Floodland (album)

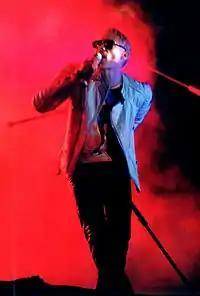
A color photograph of a man on stage at a concert singing in to a microphone with one arm behind his back.

After the release of the Sisters of Mercy debut studio album "First and Last and Always" in March 1985, frontman Andrew Eldritch intended for them to record an ABBA cover as a single, and tried to hire Jim Steinman as a producer. Eldritch originally contacted him when the ABBA song "Gimme! Gimme! Gimme!" (1979) was part of the band's setlist. Steinman was interested in producing the cover version, but was too busy at that time. Shortly afterward, the Sisters of Mercy disbanded. The break-up occurred while the band prepared their second studio album in October 1985, which was going to be titled "Left on Mission and Revenge". Eldritch, who had still intended to record the album but as a solo artist, called bassist Patricia Morrison that same month, who was on a tour of the United Kingdom with her band Fur Bible in support of Siouxsie and the Banshees, asking Morrison to collaborate.